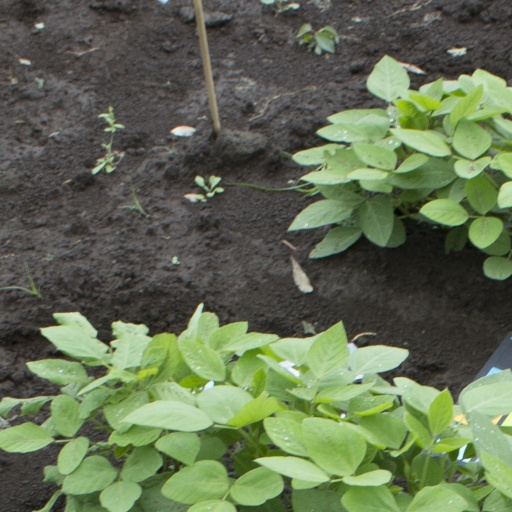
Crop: soybean